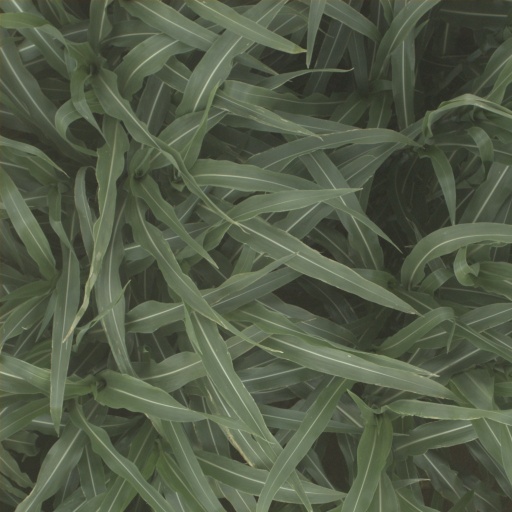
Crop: sorghum